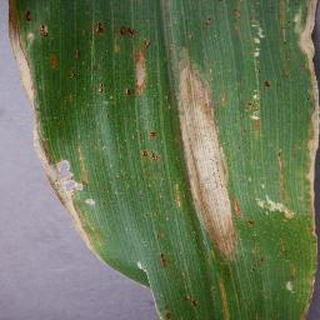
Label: corn_northern_leaf_blight